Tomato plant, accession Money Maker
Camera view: tilt-top (135 deg); turntable rotation: 270 degrees
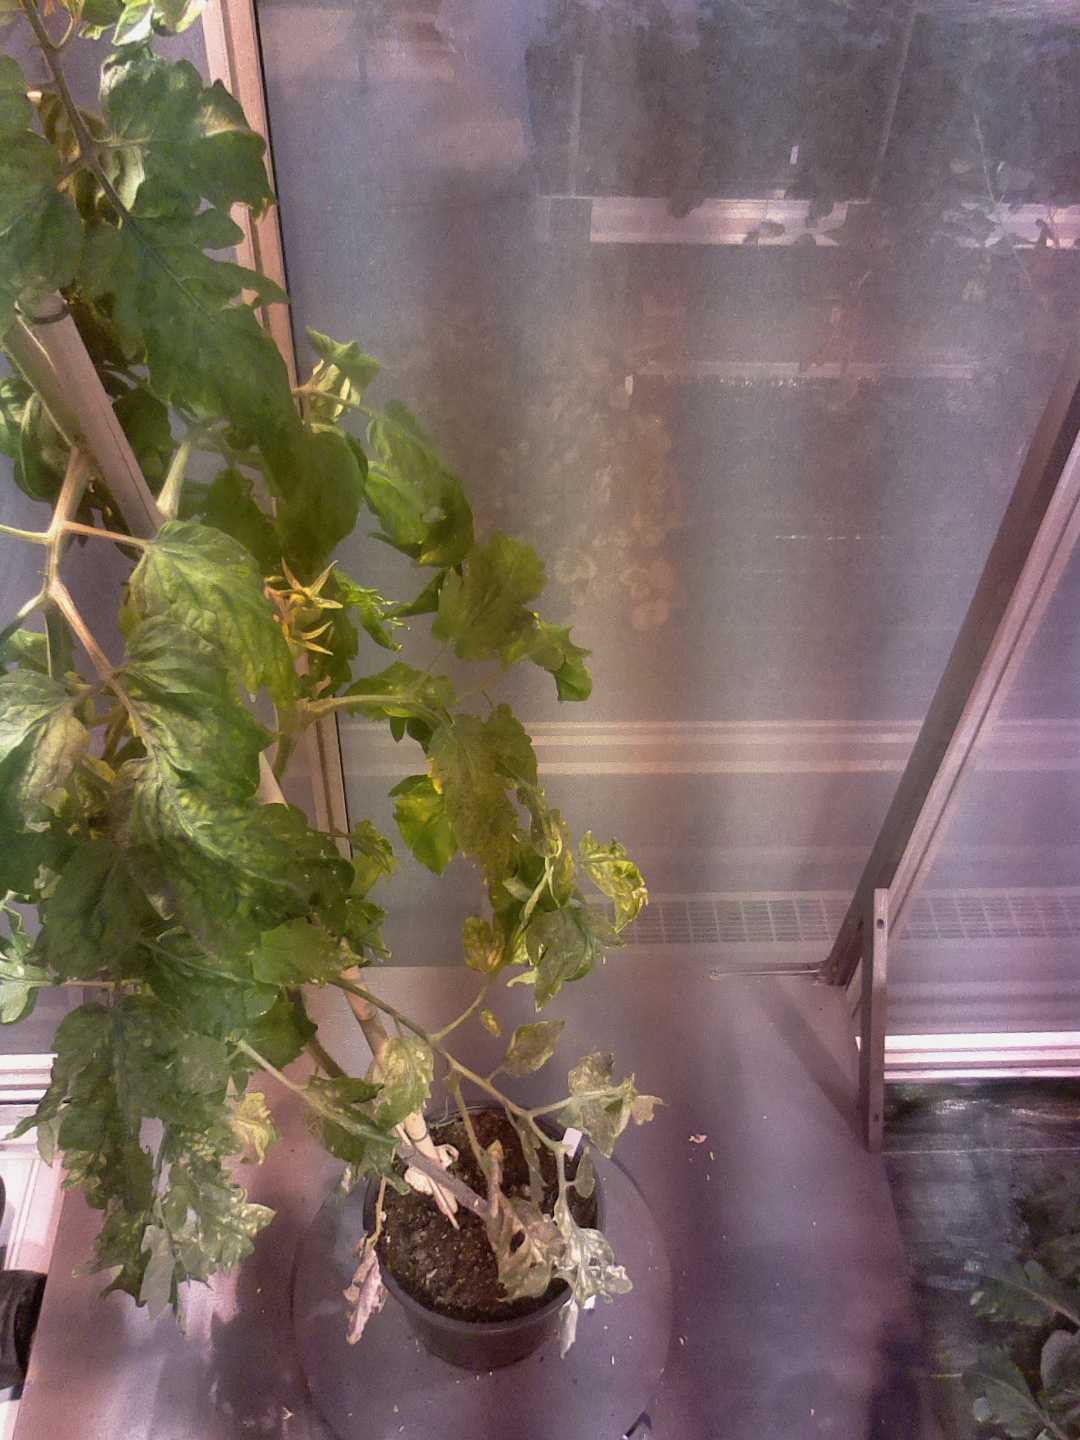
BBCH growth stage 71: 10%-20% of final fruit size